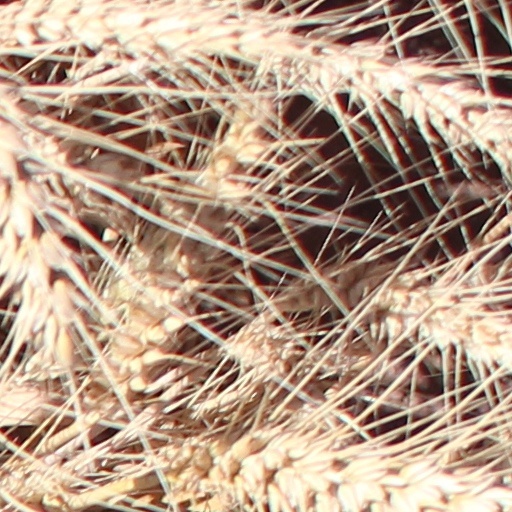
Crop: wheat